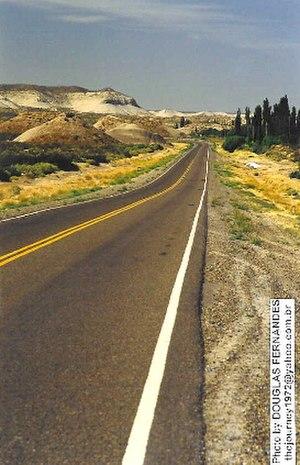
La province de Chubut est une province de l’Argentine, située en Patagonie, entre les 42ᵉ et 46ᵉ parallèles sud.